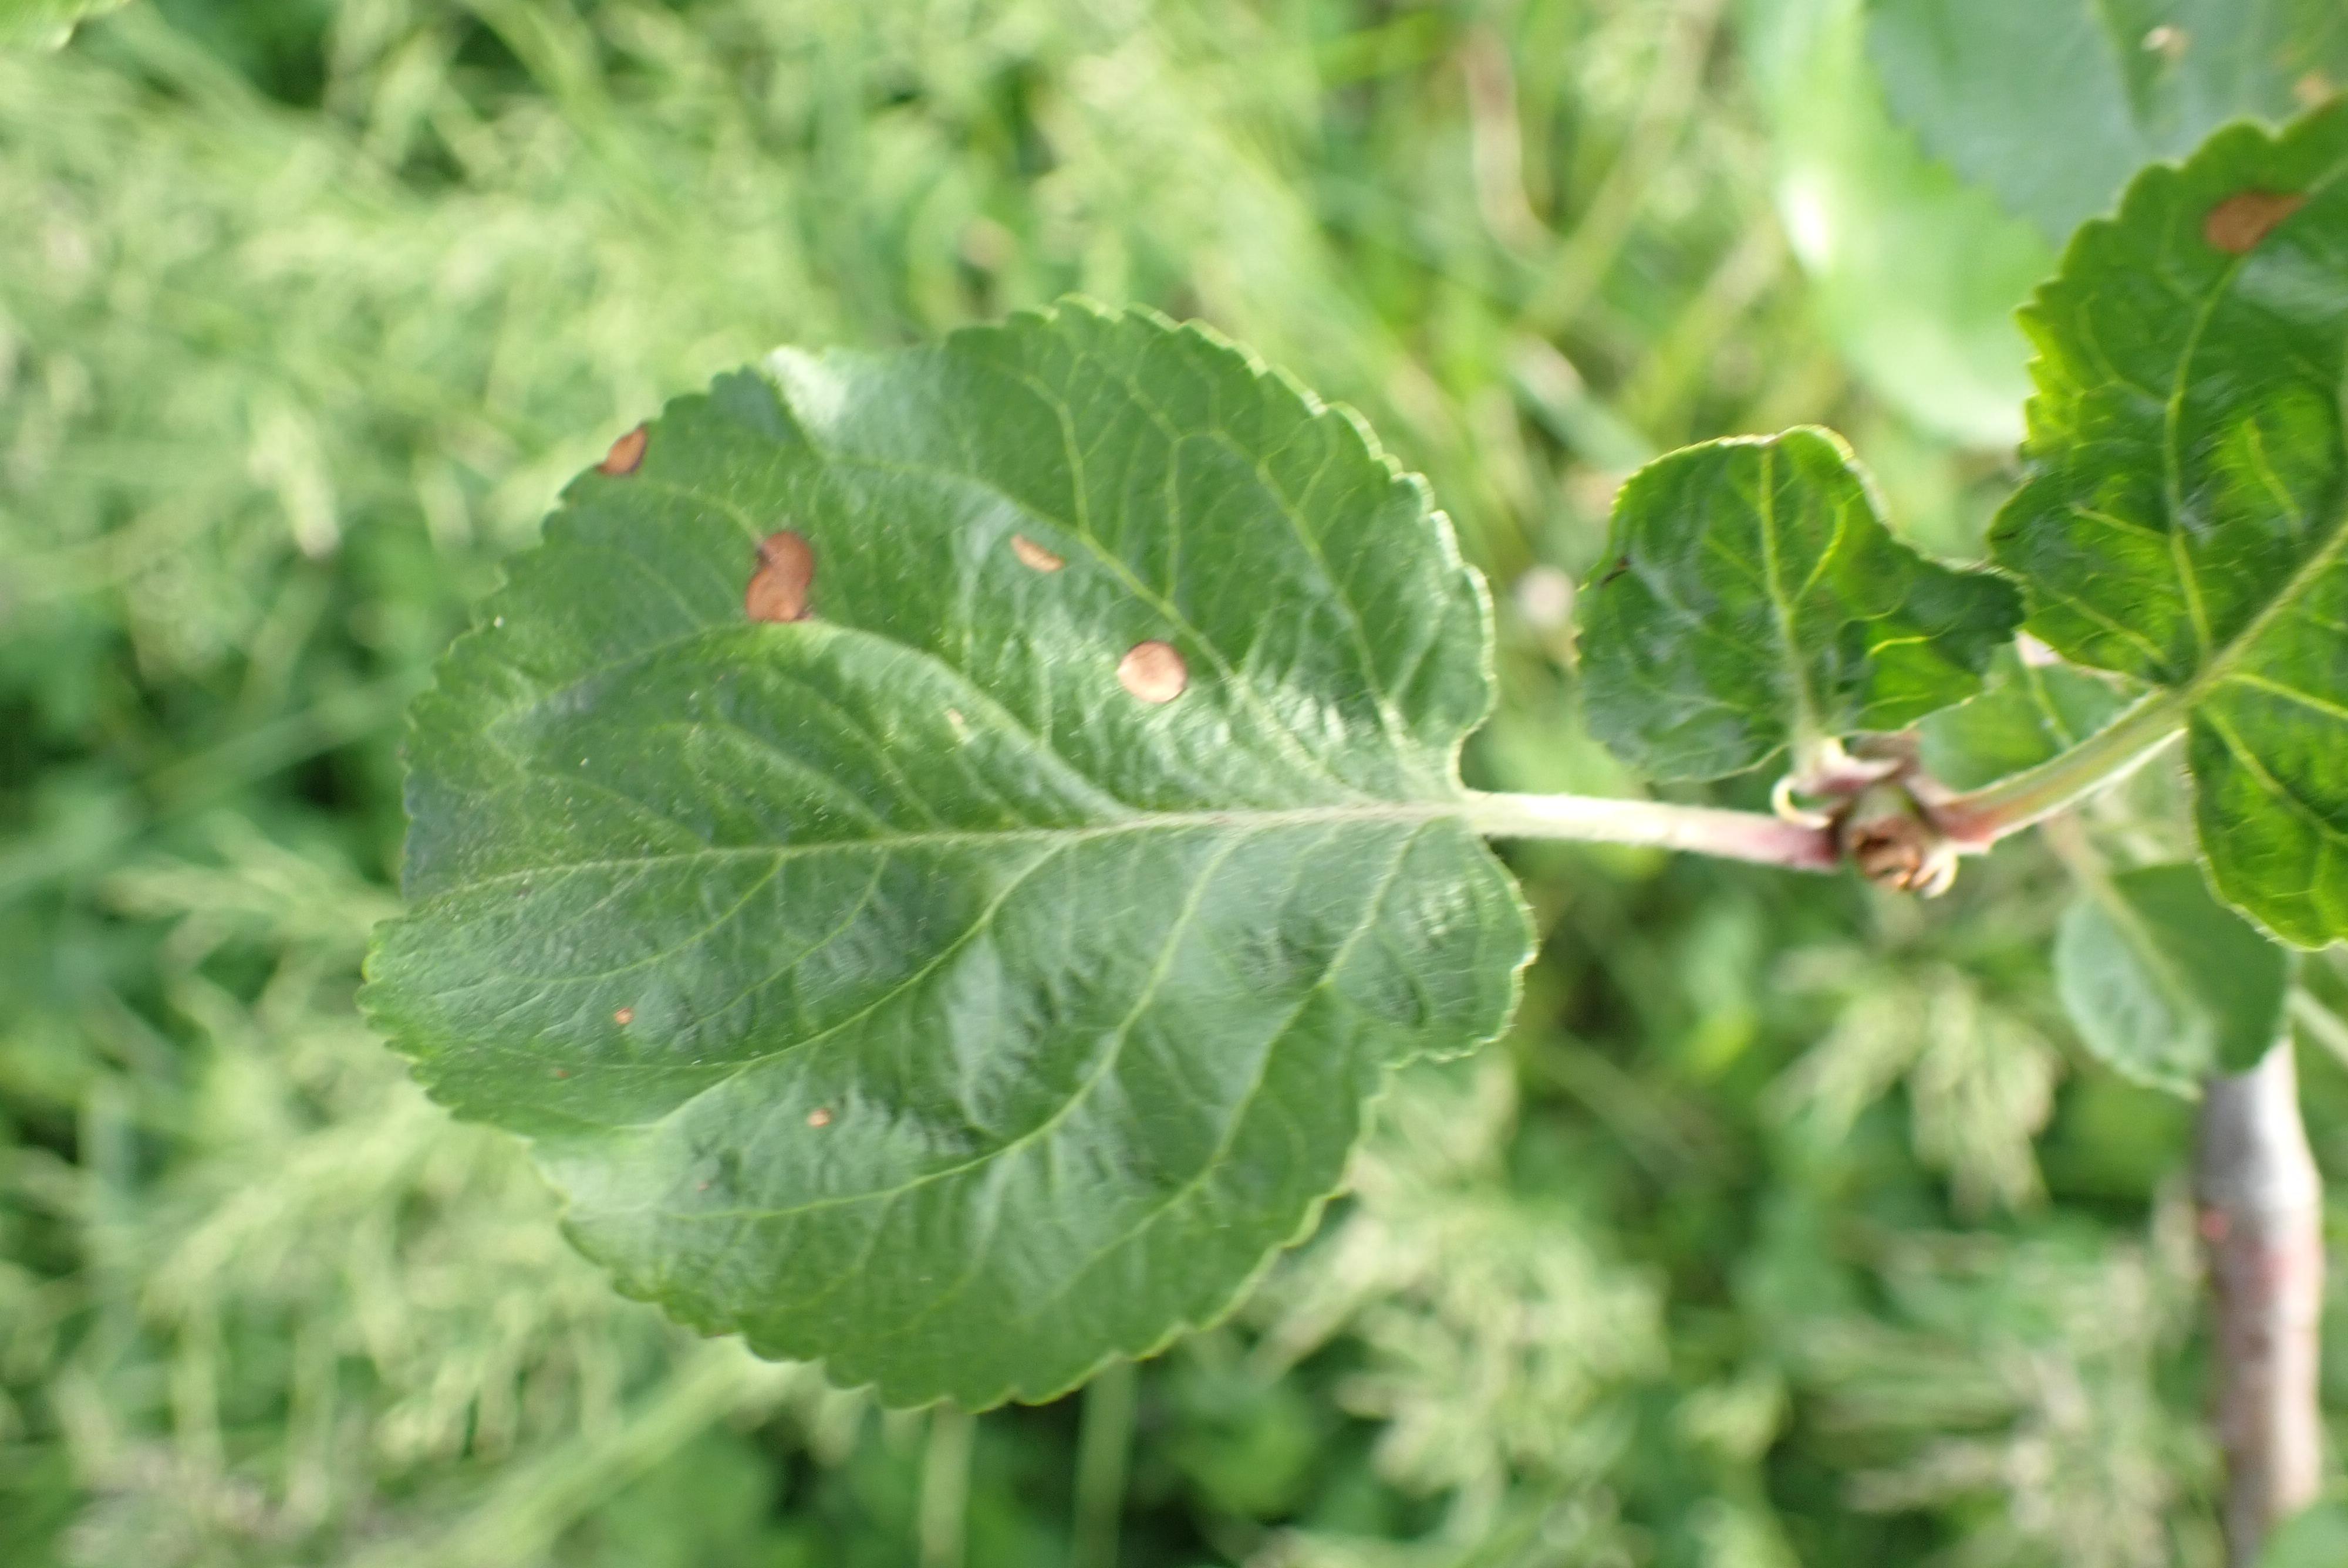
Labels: frog_eye_leaf_spot